Oldsmobile 88

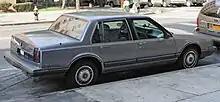
1990 Oldsmobile Eighty Eight Royale sedan, rear view

For 1972, the Delta Custom series was dropped and the Royale series was expanded to include four-door Town and Holiday sedans. Advertised brake horsepower figures dropped to 155 for the base 350 two-barrel and 250 for the optional 455 four-barrel Rocket V8s thanks to an industry-wide switch in power measurements from the previous gross method (as measured by a dynamometer with no accessories attached) to the net method in which the power measurements were based upon an engine "as installed" in a vehicle with all emission controls and accessories hooked up. Only minor trim changes were made this year that included revised "waterfall" grilles in front and four-segment taillights in the rear. Inside a revised "Flo-Through" ventilation system utilizing vents in the doorjambs replaced the 1971 version which utilized vents in the trunklid.